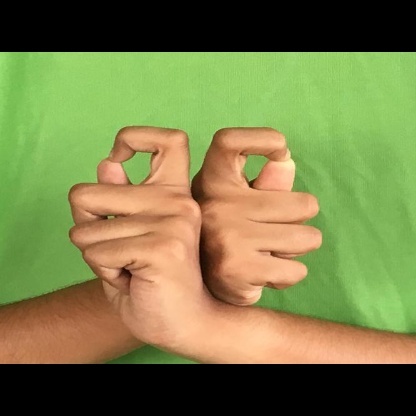
Mudra: Berunda